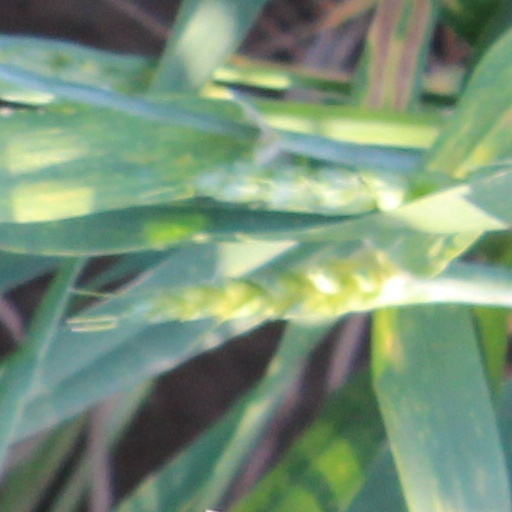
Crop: wheat